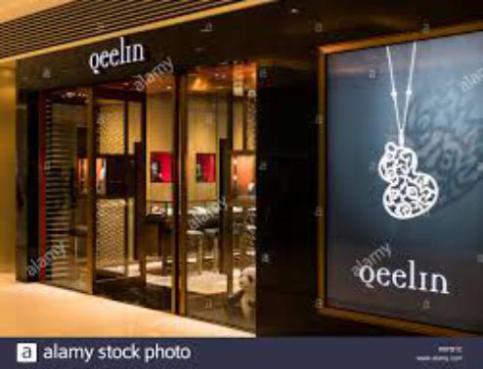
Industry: Clothes